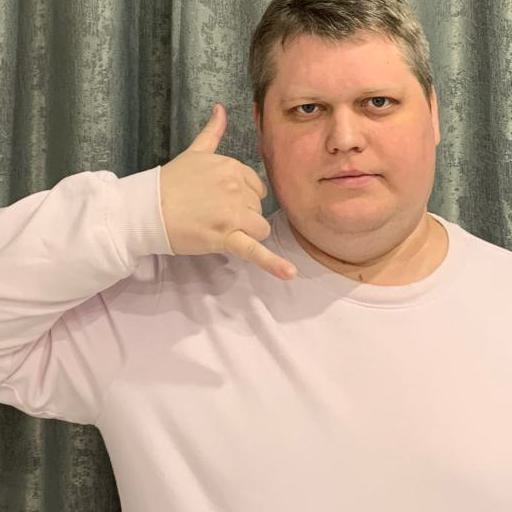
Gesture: call